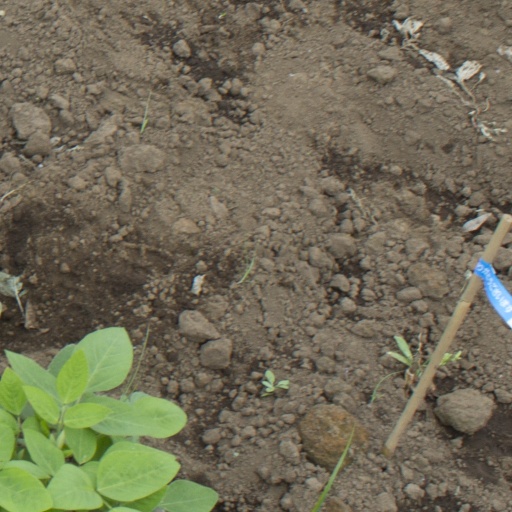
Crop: soybean